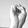
ASL letter: S